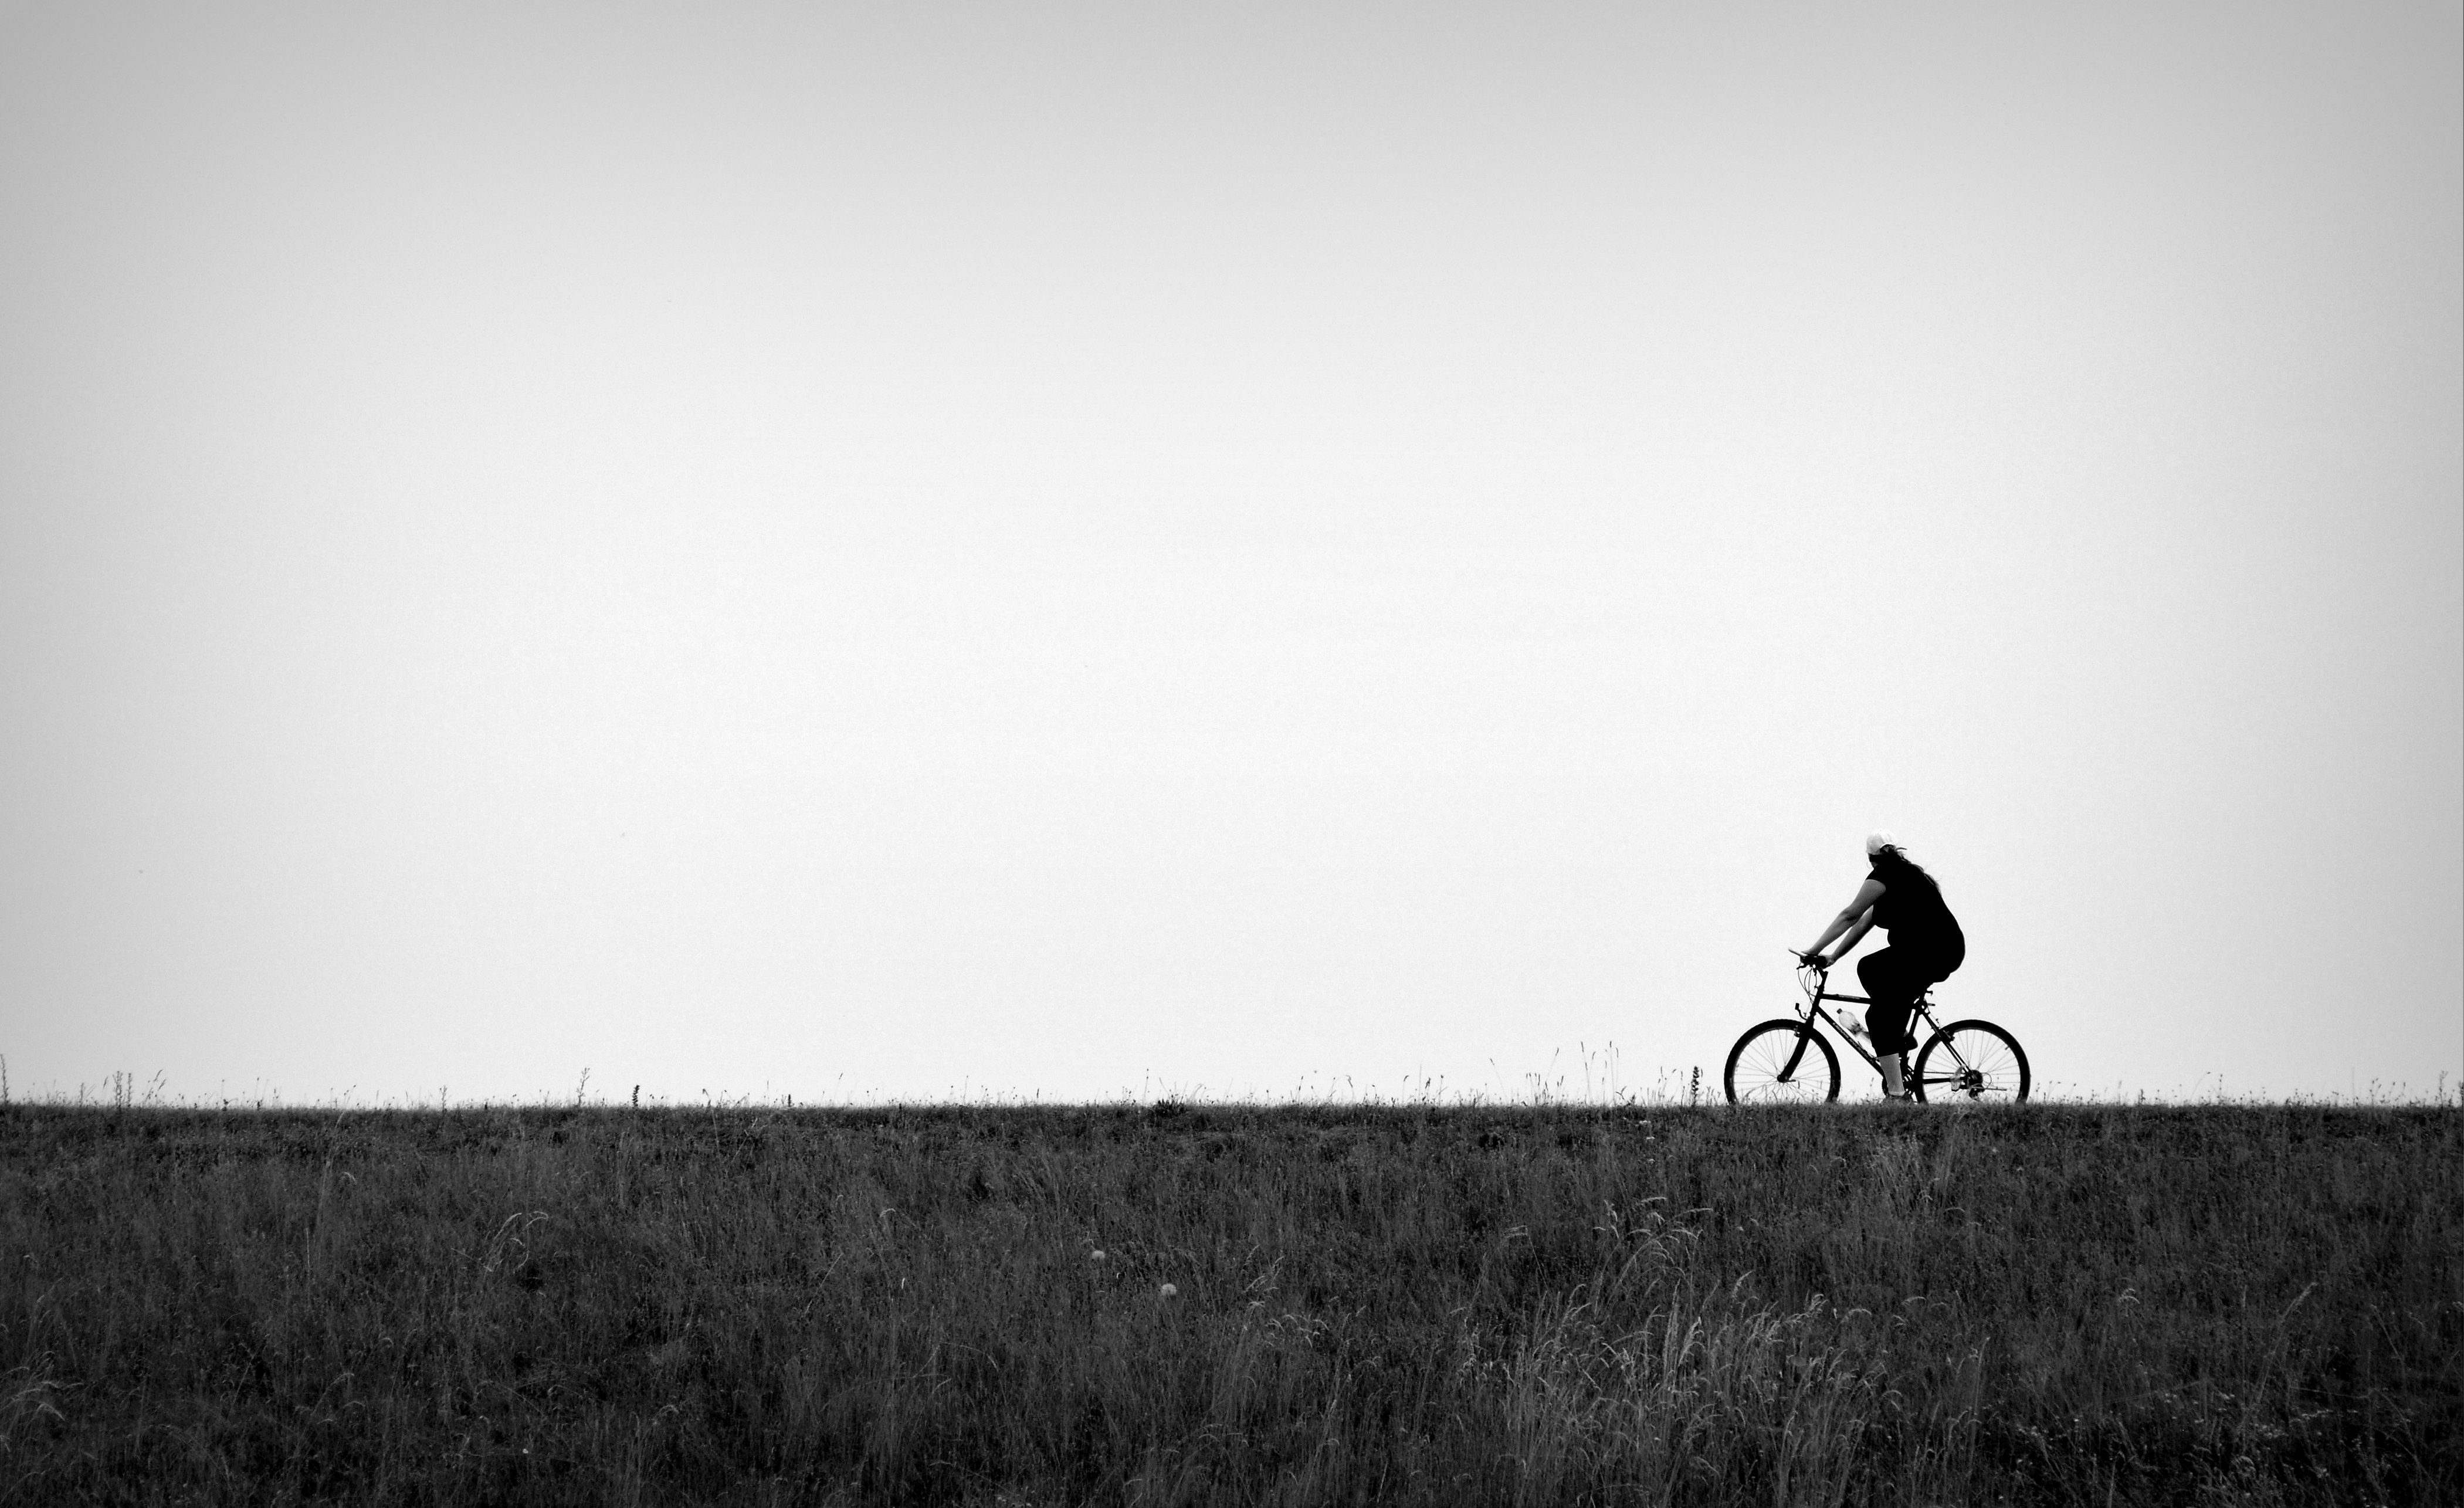
path, grass, silhouette, black and white, white, photography, morning, round, cyclist, ride, black, monochrome, trip, cycling, photograph, image, shape, monochrome photography, atmospheric phenomenon